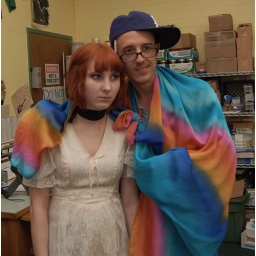
the girl with the green (black) ribbon and super babysitter man! taken by karina